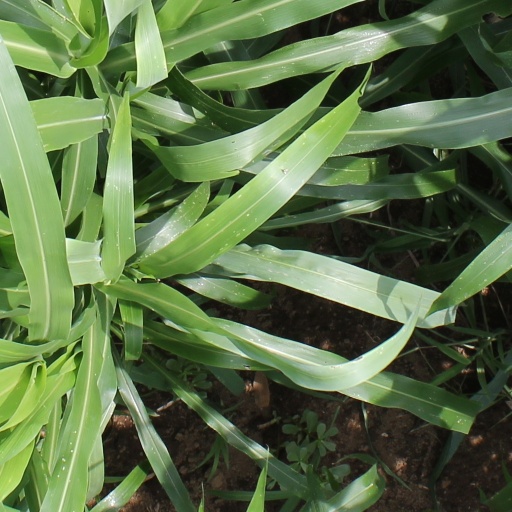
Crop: sorghum